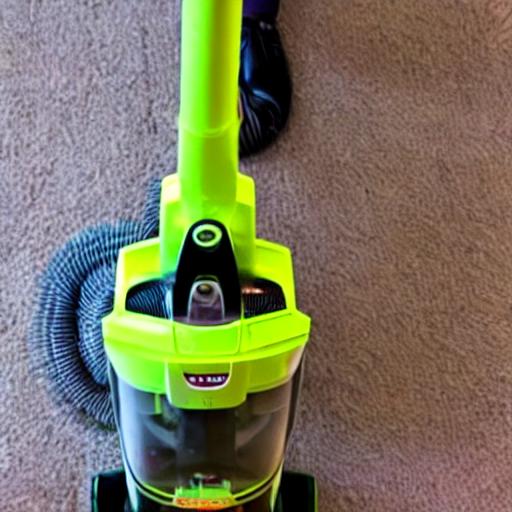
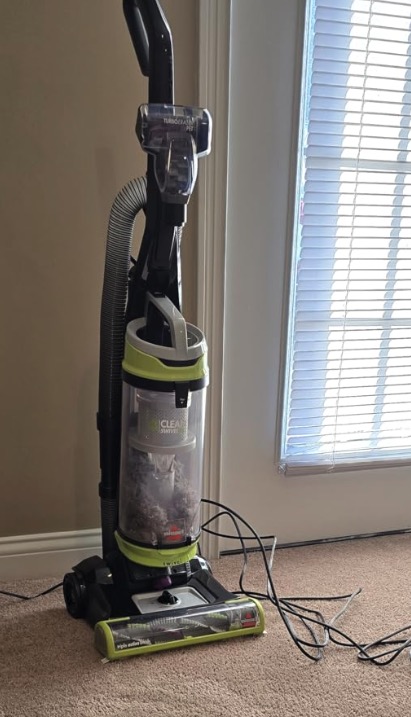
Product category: items_vacuum
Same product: no